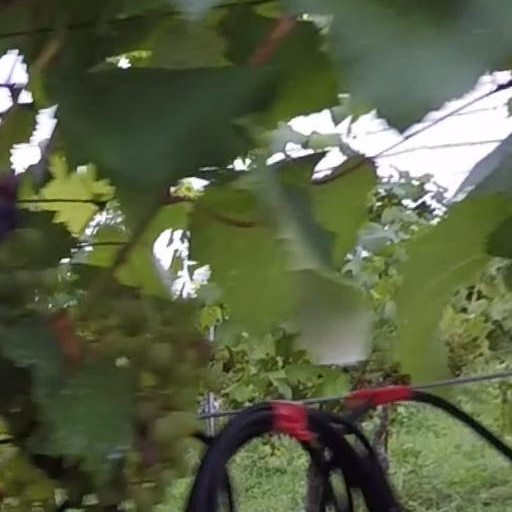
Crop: grape